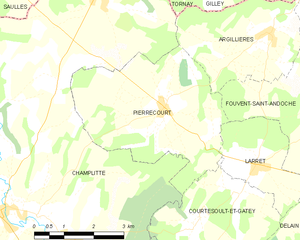
Carte des communes françaises